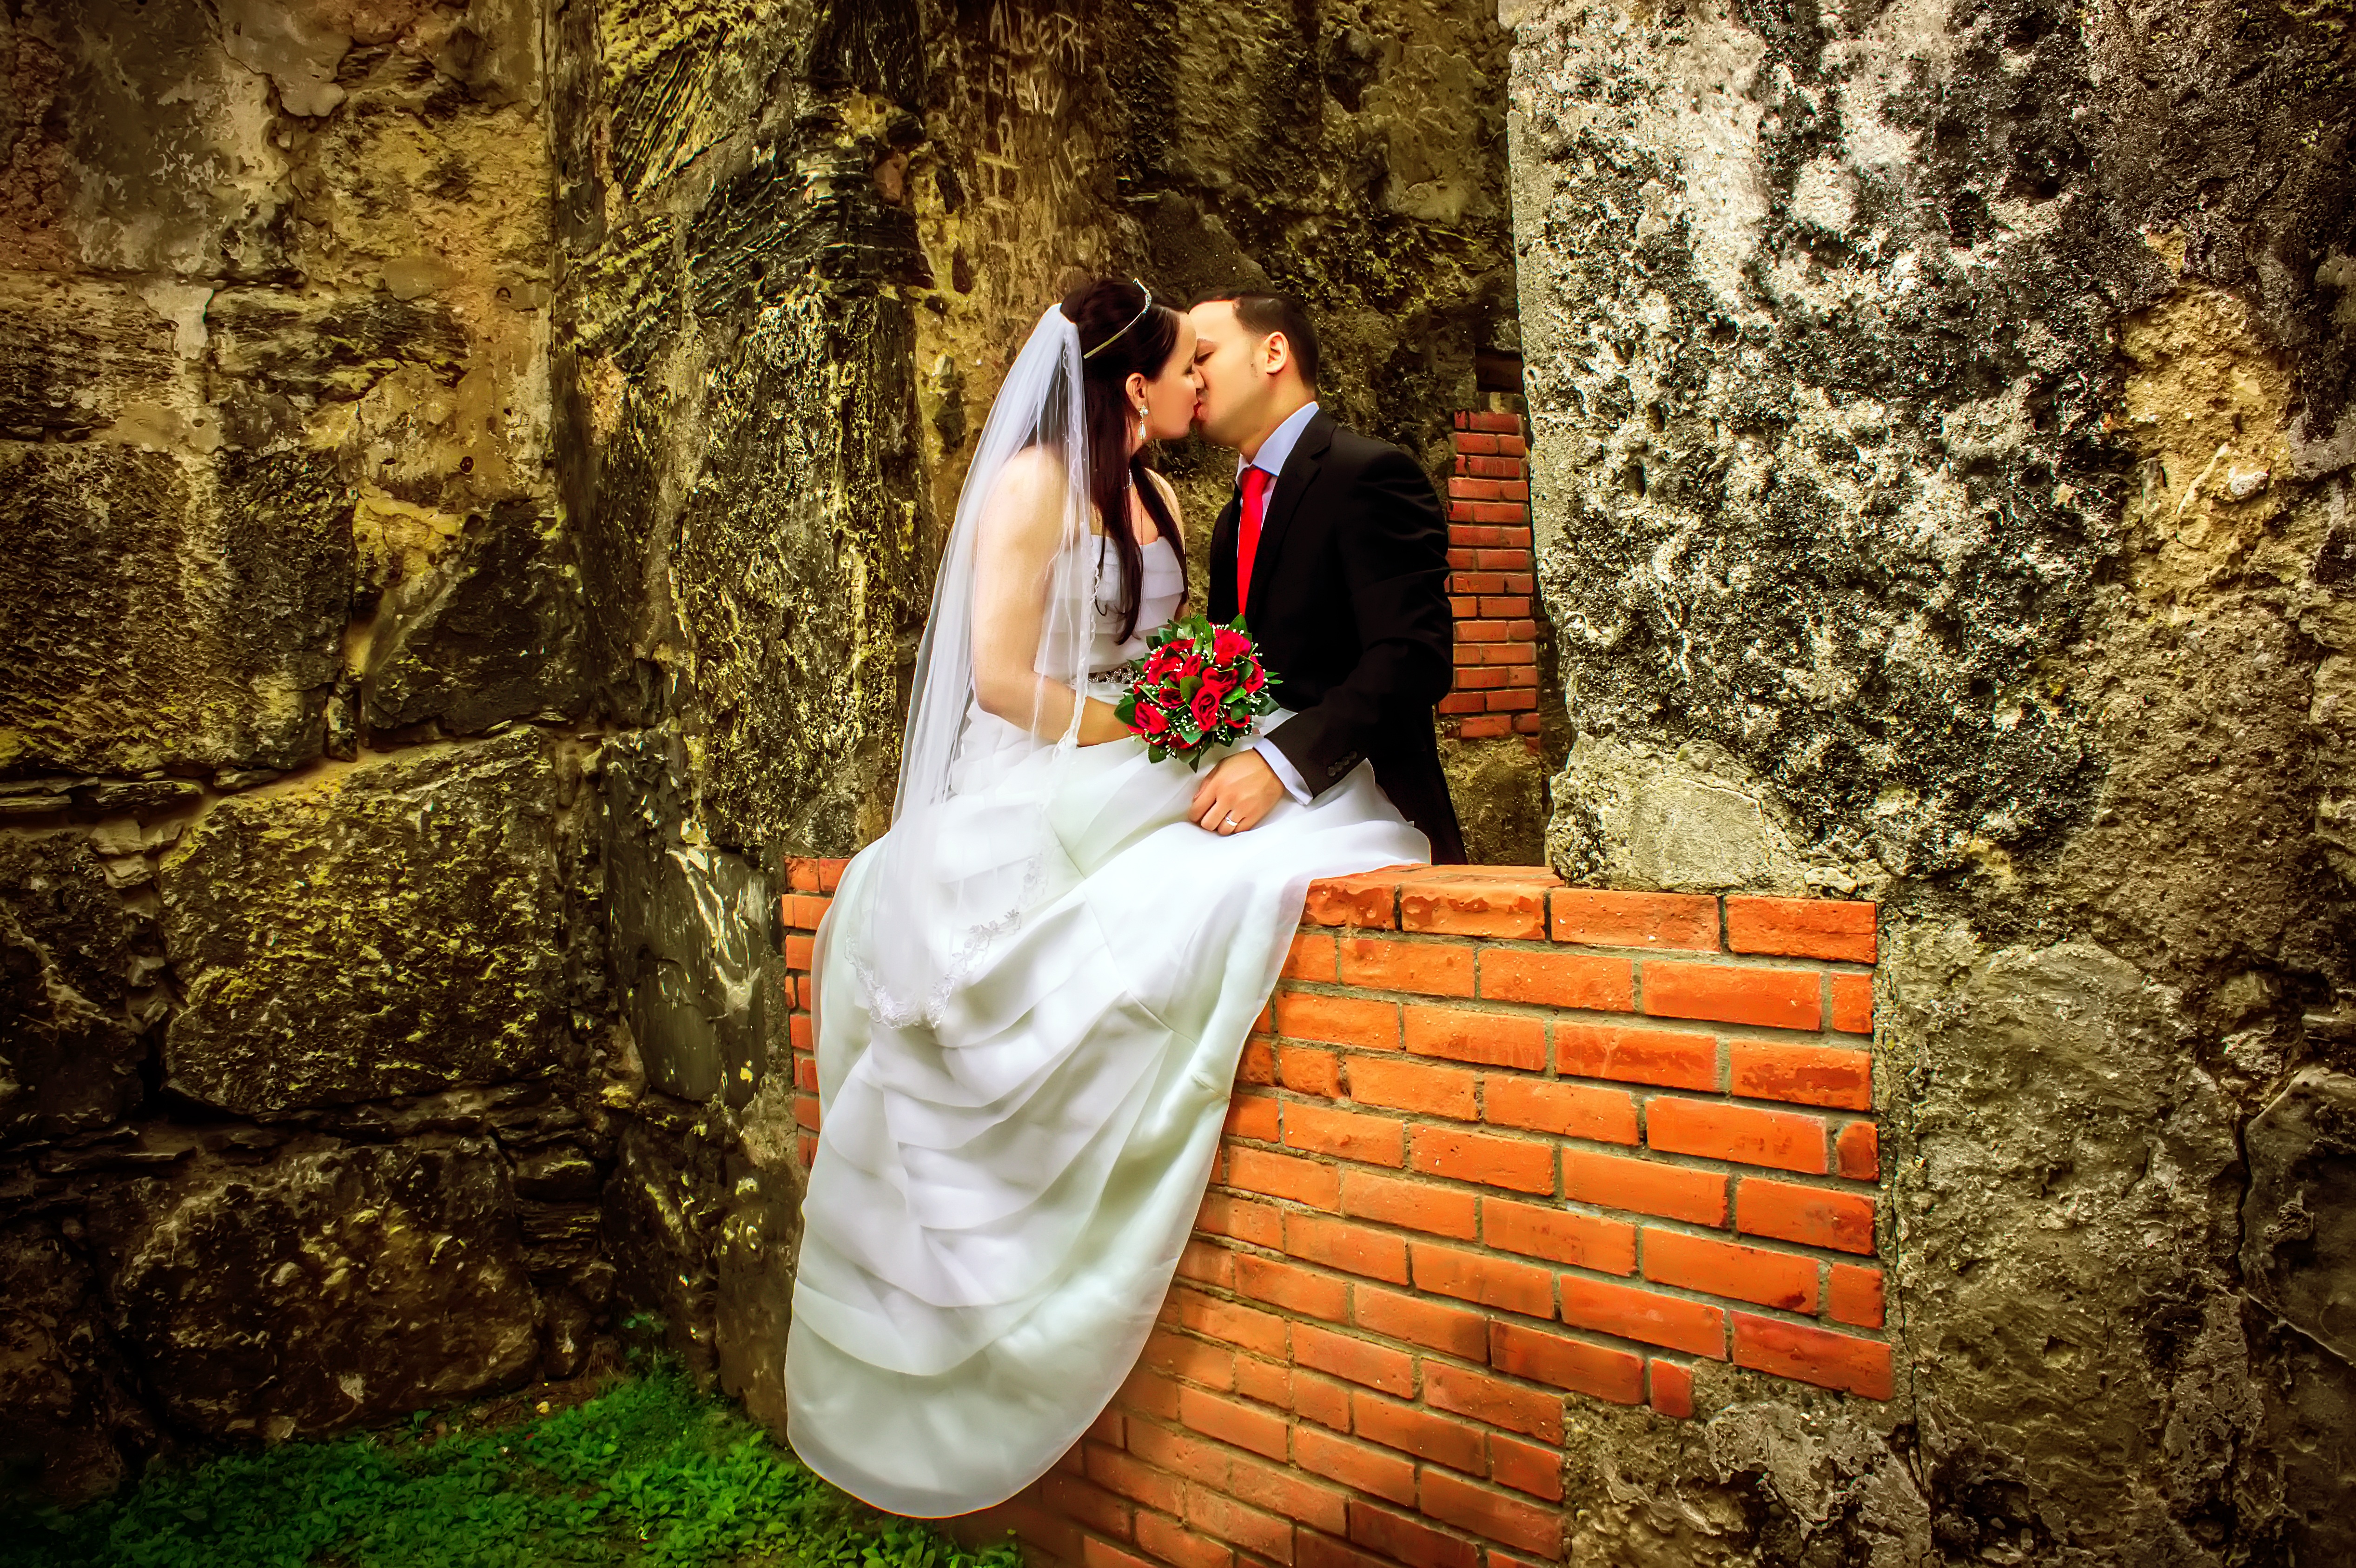
man, sea, forest, people, woman, white, love, truck, autumn, park, kiss, couple, romance, romantic, church, death, wedding, wedding dress, bride, married, marriage, smile, flowers, ceremony, bank, dress, happy, happiness, women, selfie, photograph, lovers, beautiful, event, woodland, races, complicity, veil, uruguay, bella, marry, romantico, slippers, grooms, happy couple, newlyweds, sponge cake, nuptials, newly married